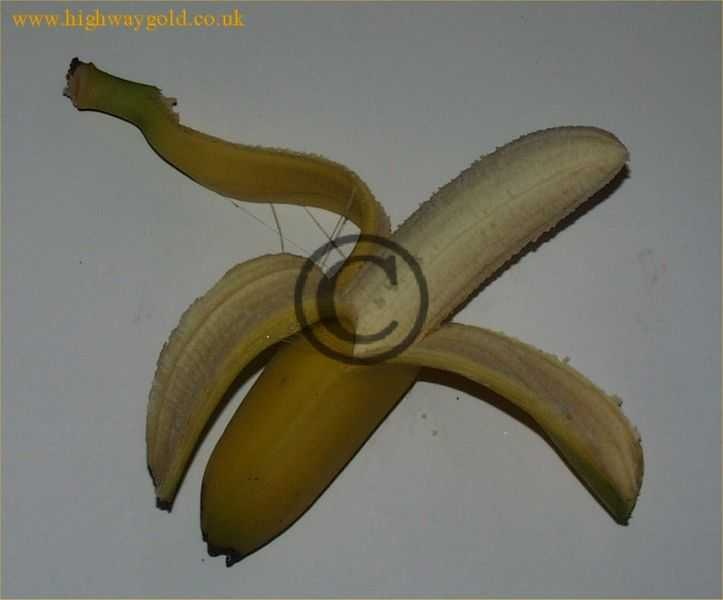
Label: Banana